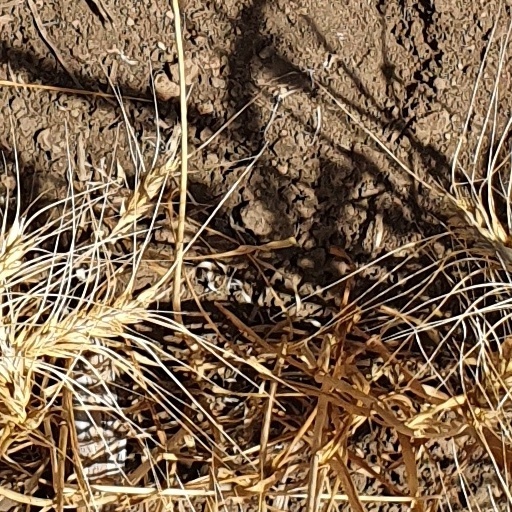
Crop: wheat